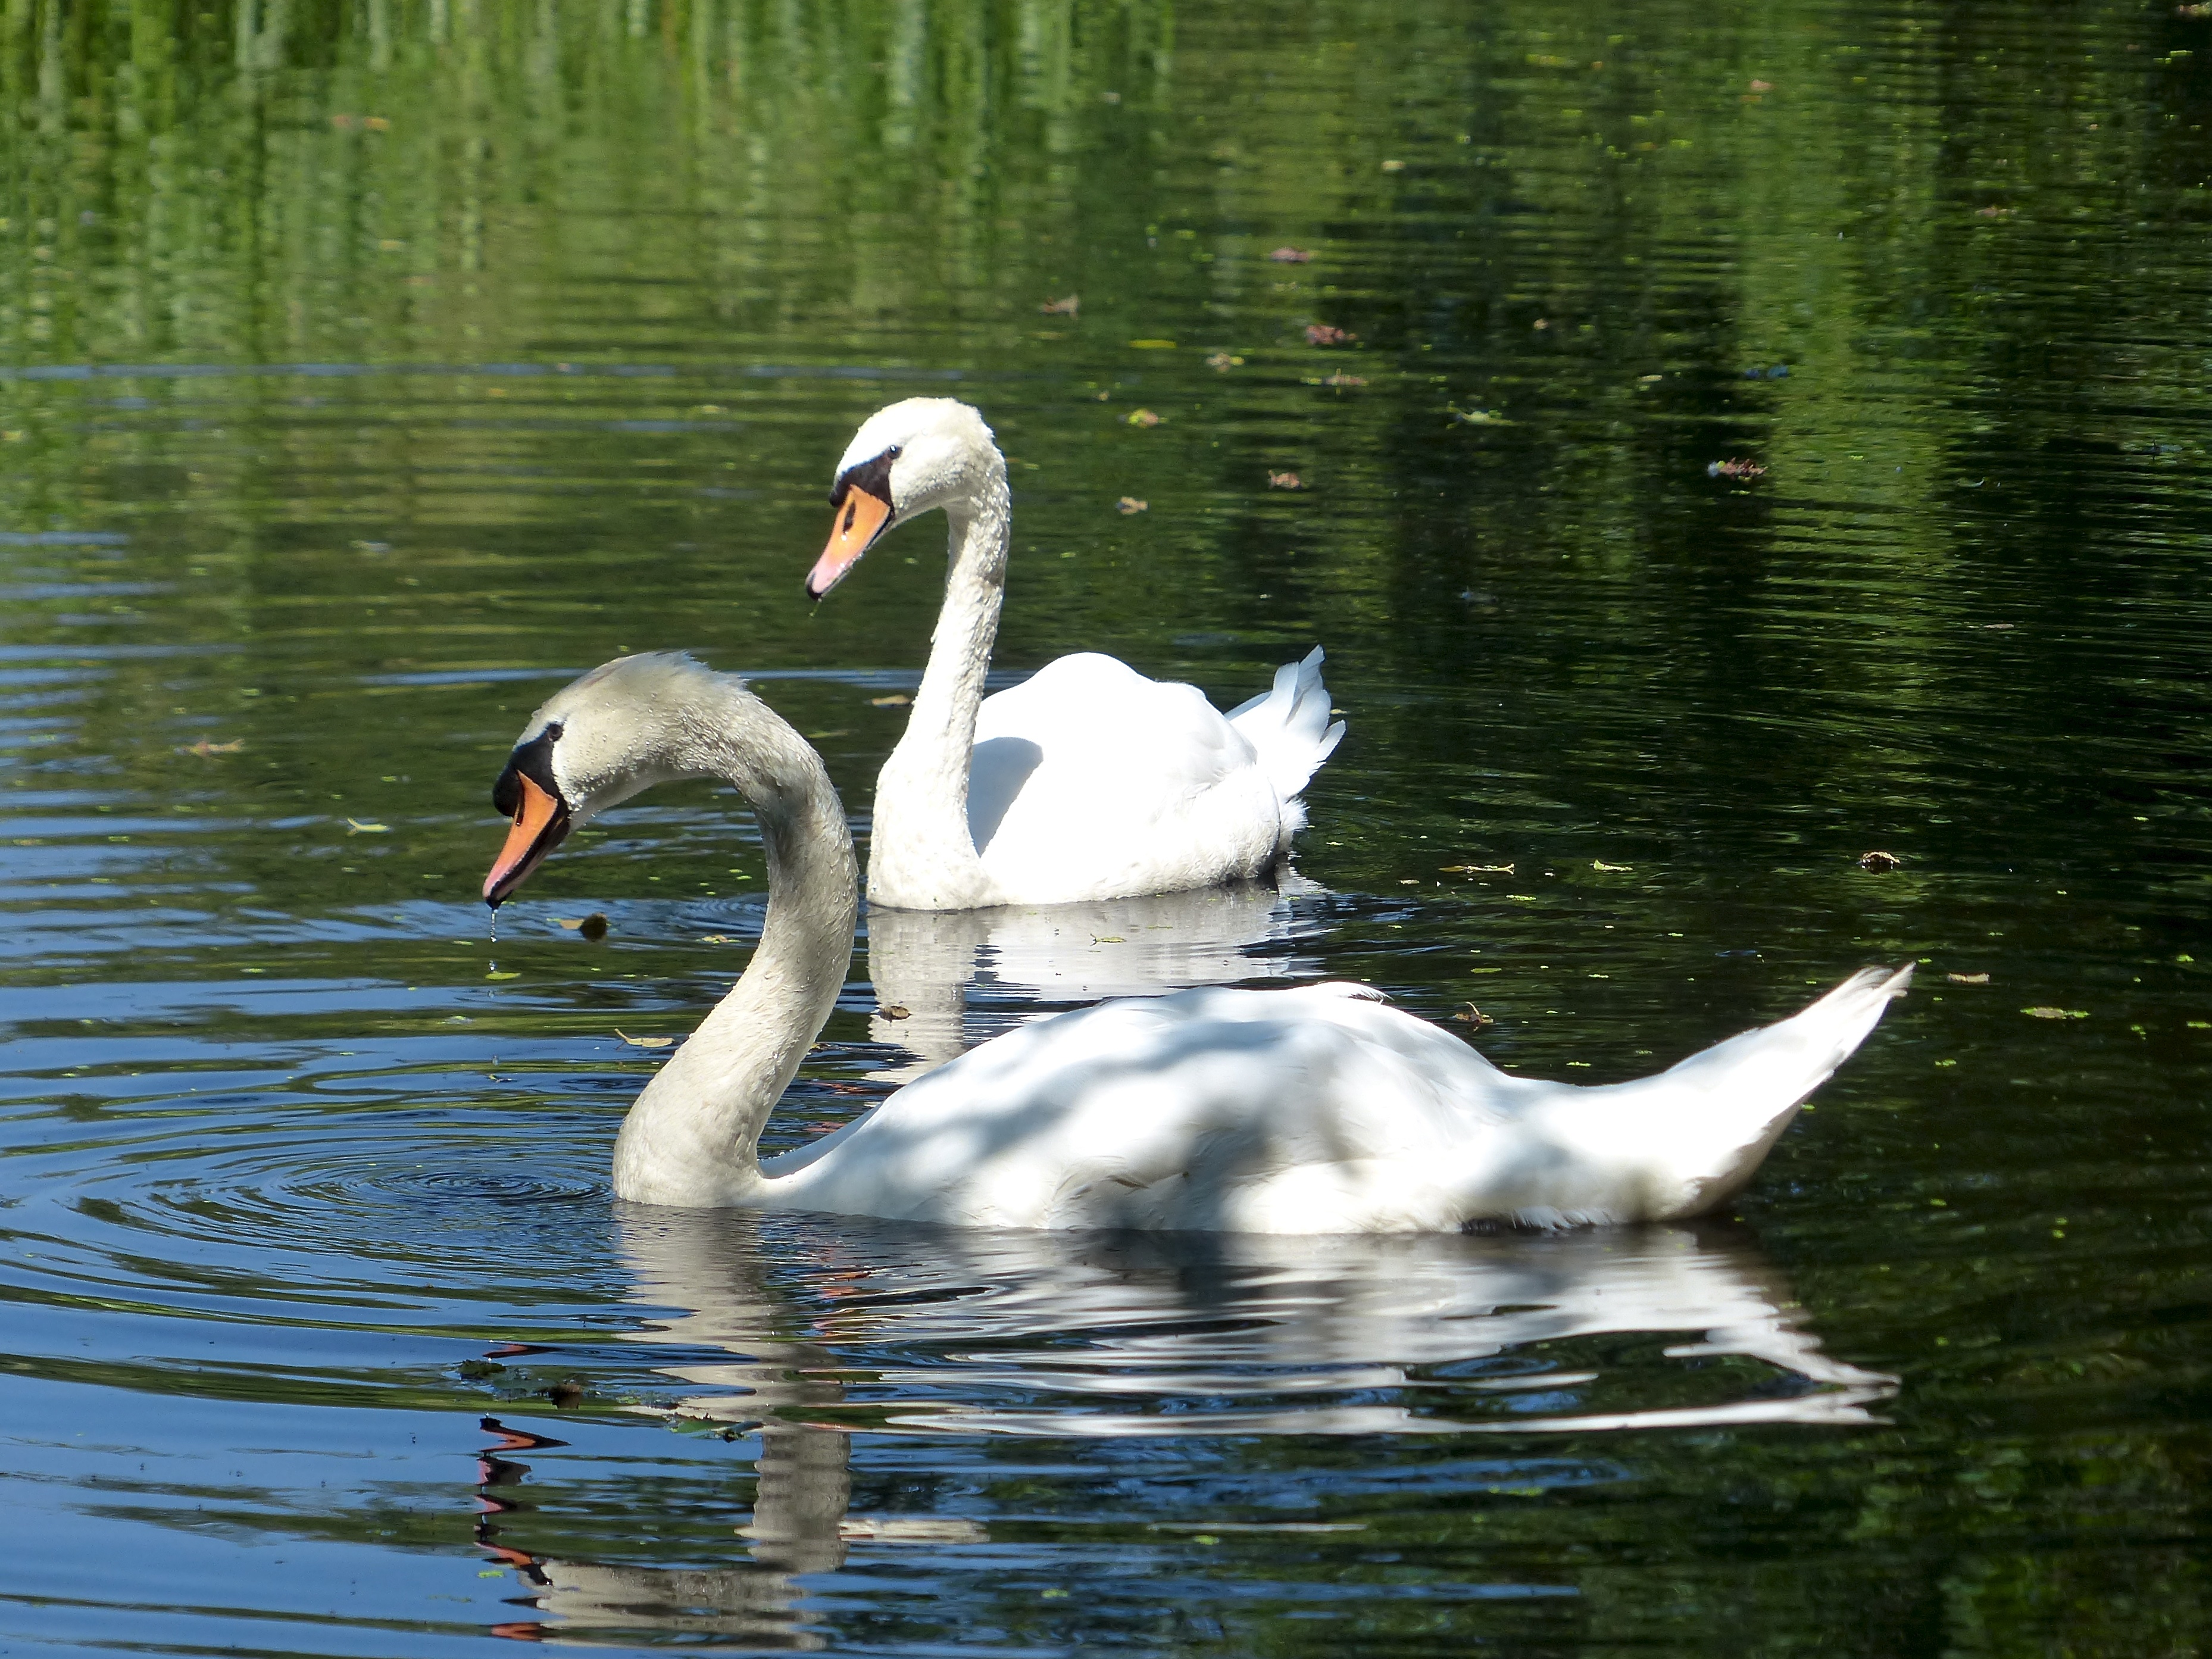
water, nature, bird, pond, wildlife, reflection, beak, fauna, swan, holland, hague, haag, duck, vertebrate, waterfowl, water bird, wassenaar, bikepath, ducks geese and swans